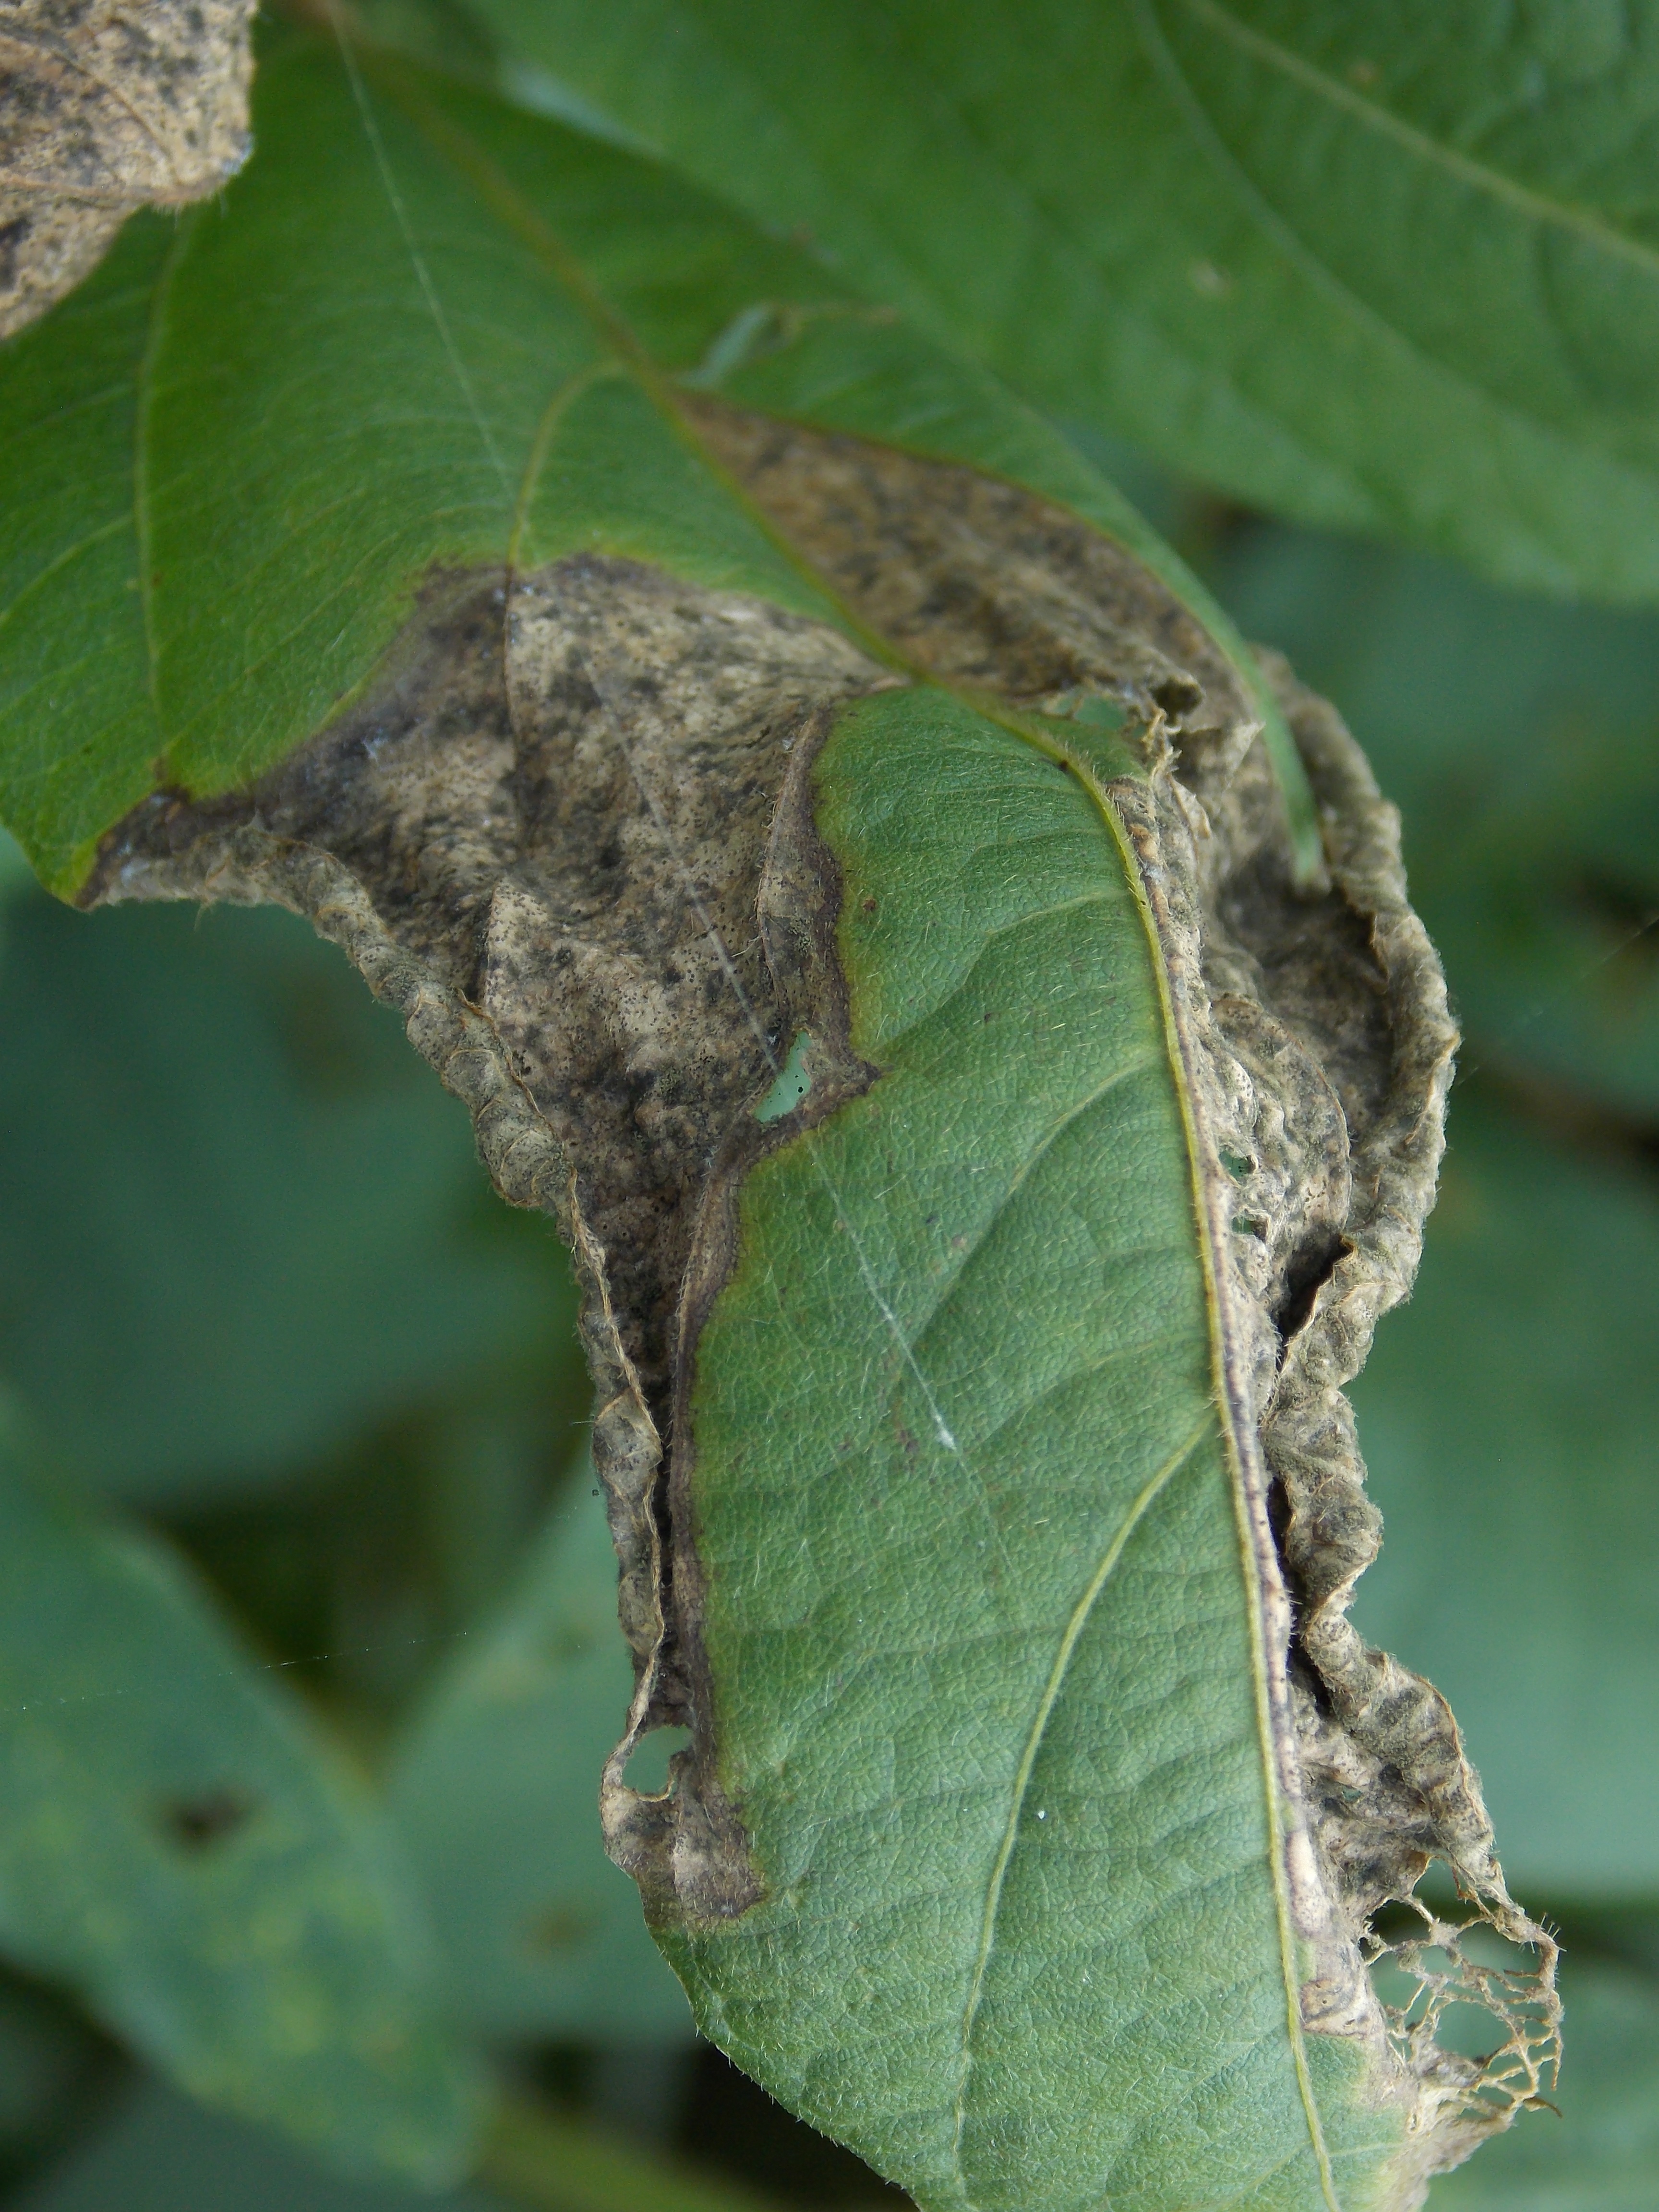
Label: Disease